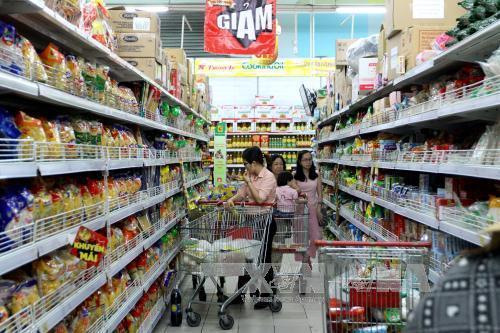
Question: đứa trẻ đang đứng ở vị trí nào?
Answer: đang đứng trong xe đẩy hàng của siêu thị